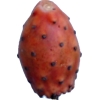
Label: cactus_fruit_red